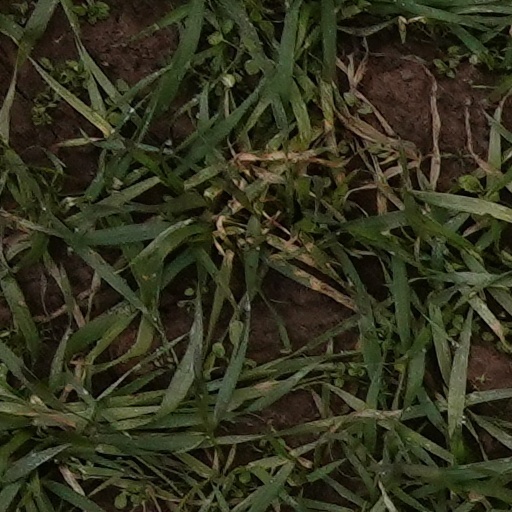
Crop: wheat